John Scott of Amwell

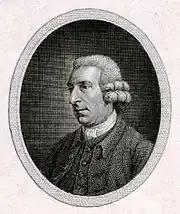
A portrait engraving for the title page of Scott's "Poetical Works", 1782

John Scott (9 January 1731 – 12 December 1783), known as Scott of Amwell, was an English landscape gardener and writer on social matters. He was also the first notable Quaker poet, although in modern times he is remembered for only one anti-militarist poem.